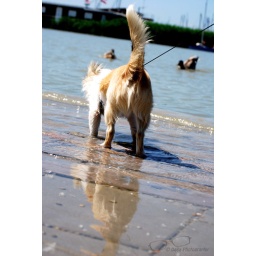
dog in the lake